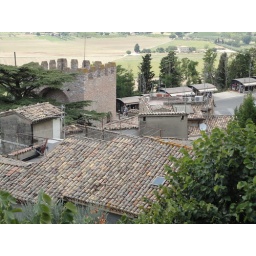
Old Gate of St-Peter, the town is surrounded by large stone walls